Kashmir shawl

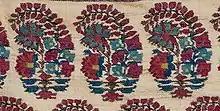

"Shahtoosh" shawls are made from the hair of the Tibetan antelope which averaging 7–10 microns in diameter, is the finest hair in the world. These derived only from wild animals, grown during the harsh winters and rubbed off on rocks and shrubs in the summer, from where they were collected for weaving. As the fineness of a shawl in India was traditionally seen as a mark of nobility, they were historically reserved for members of the Mughal aristocracy. In the mid-eighteenth century, they became popular after their use by Queen Victoria of the United Kingdom and Empress Joséphine of France. In Mughal times, they became known as "ring shawls", for being extremely light, and fine enough that a one metre by two-metre shawl could be pulled whole through a finger ring. They remain known this way today. They today serve as status symbol, valued on average between USD $2,000 and $3,000, but for up to $15,000. Today, the export of "shahtoosh" shawls is banned under CITES and their production and sale banned under wildlife protection laws in India, China and Nepal. Domestic laws in the US prevent their sale.